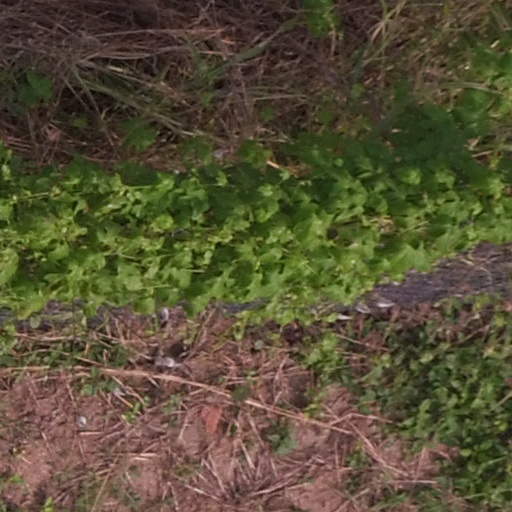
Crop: maize; corn